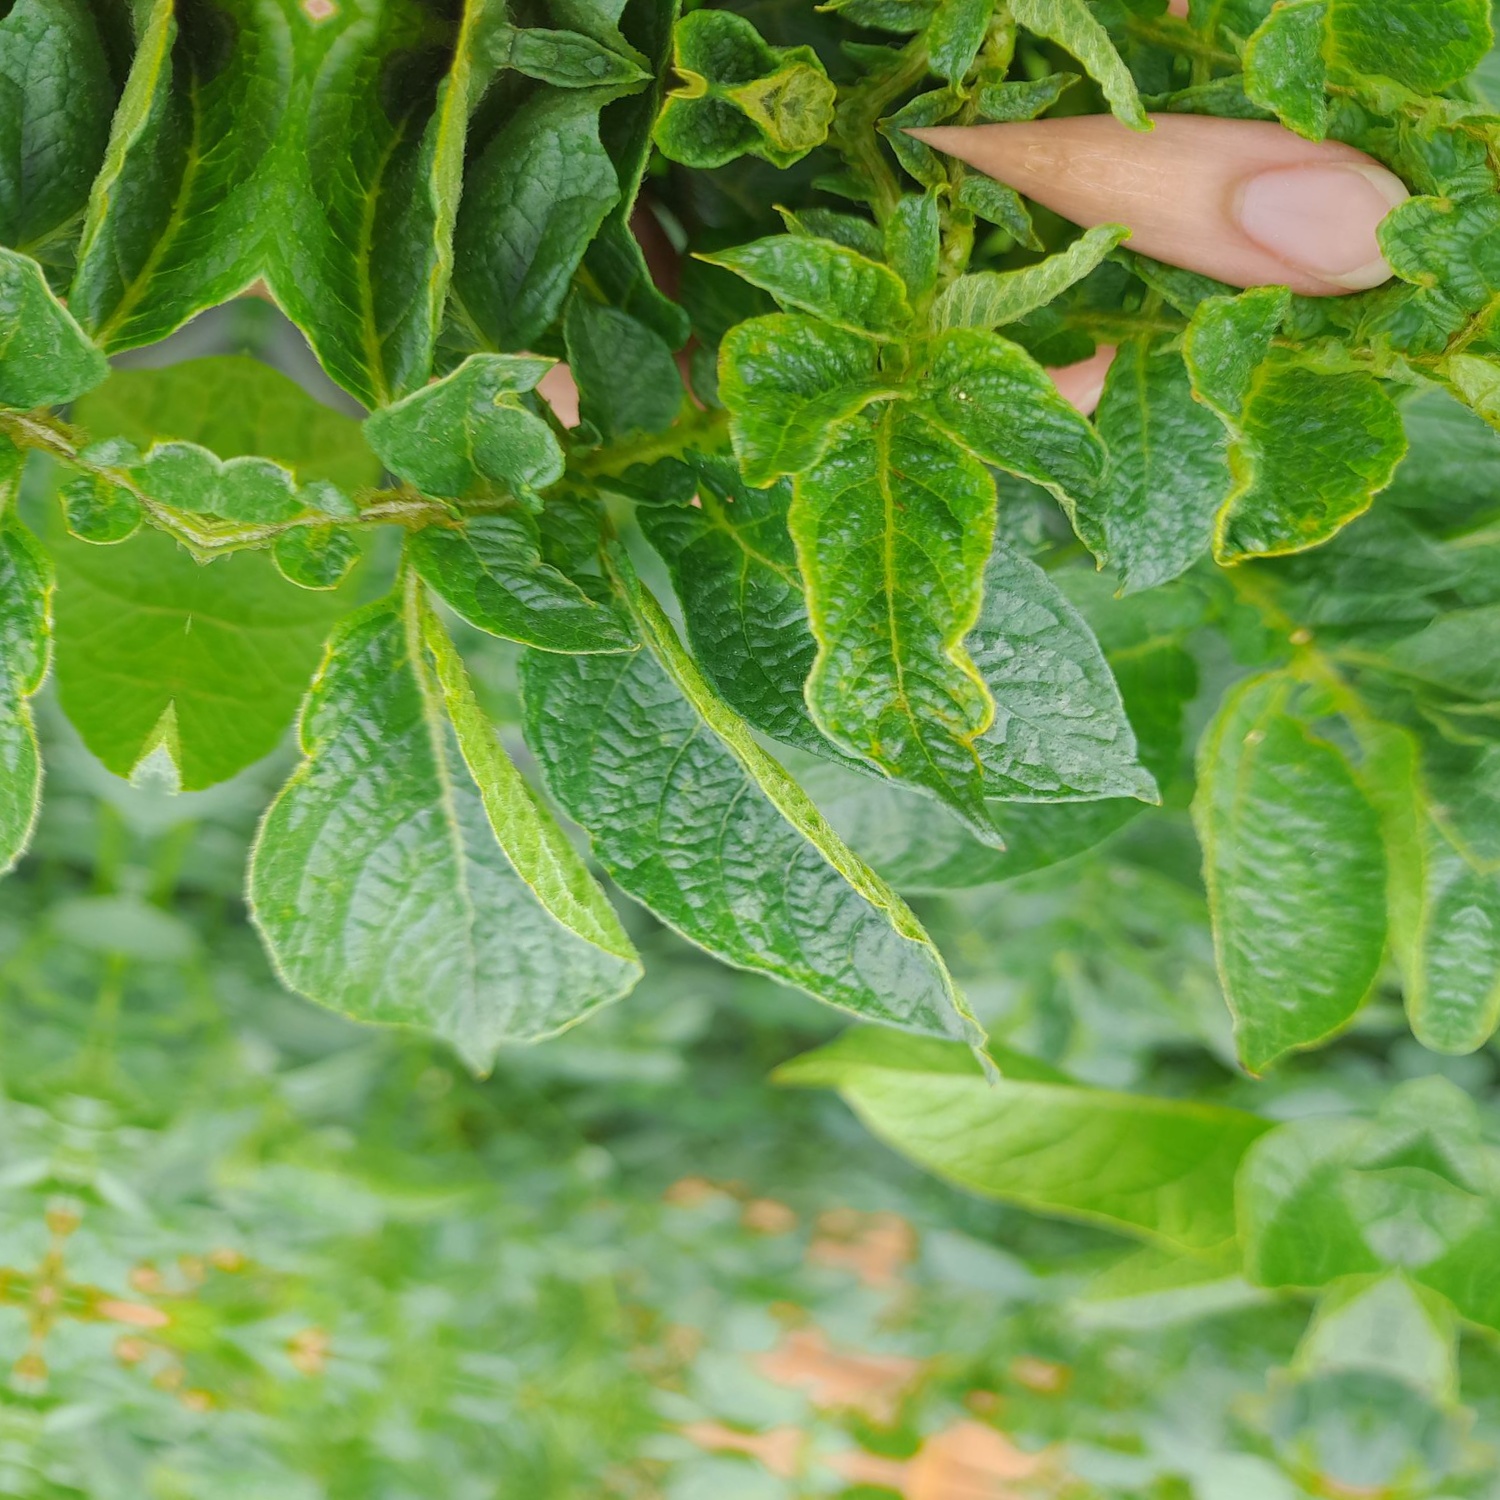
Etiqueta: Virus